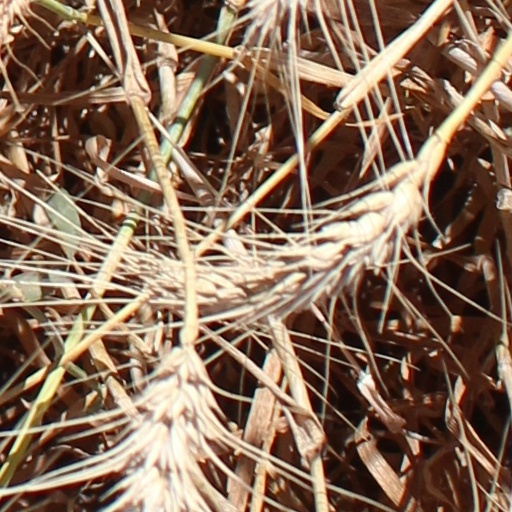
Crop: wheat